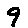
Label: 9